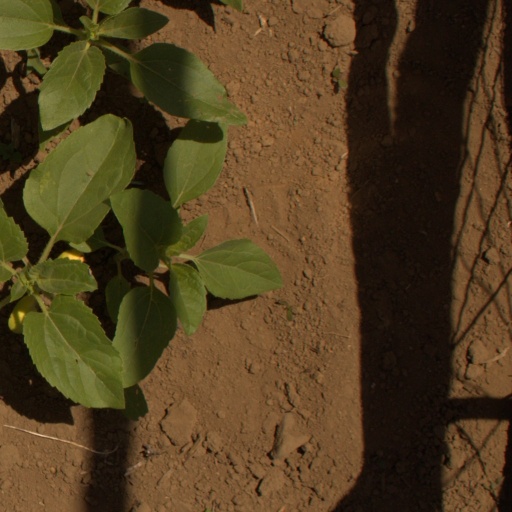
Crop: Jerusalem artichoke